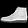
Label: Ankle boot